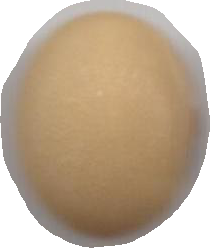
Variety: Anjasmoro